Orders, decorations, and medals of Japan

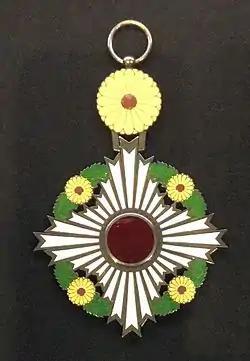
Grand Cordon of the Supreme Order of the Chrysanthemum

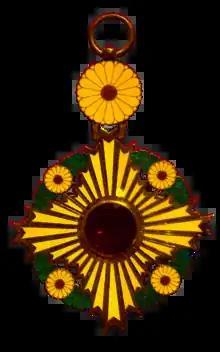
Order of the Chrysanthemum of Victor Emmanuel III of Italy

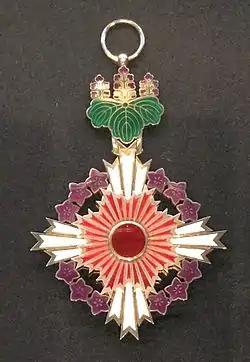
Grand Cordon of the Order of the Paulownia Flowers

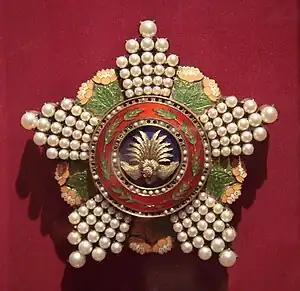
Order of the Precious Crown

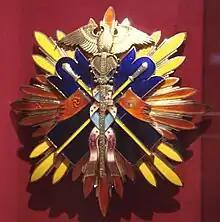
Order of the Golden Kite, 1st and 2nd class plaque

The Japanese honours system is a system implemented for rewarding awards to Japanese and non-Japanese persons for their achievements and service to Japan. The Emperor is the head of the honors system in Japan.